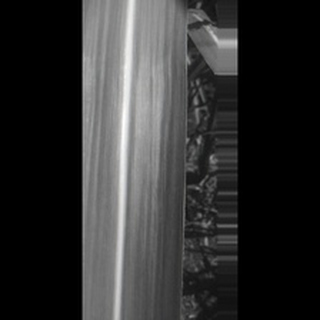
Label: healthy_sugarcane